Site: brandenburg
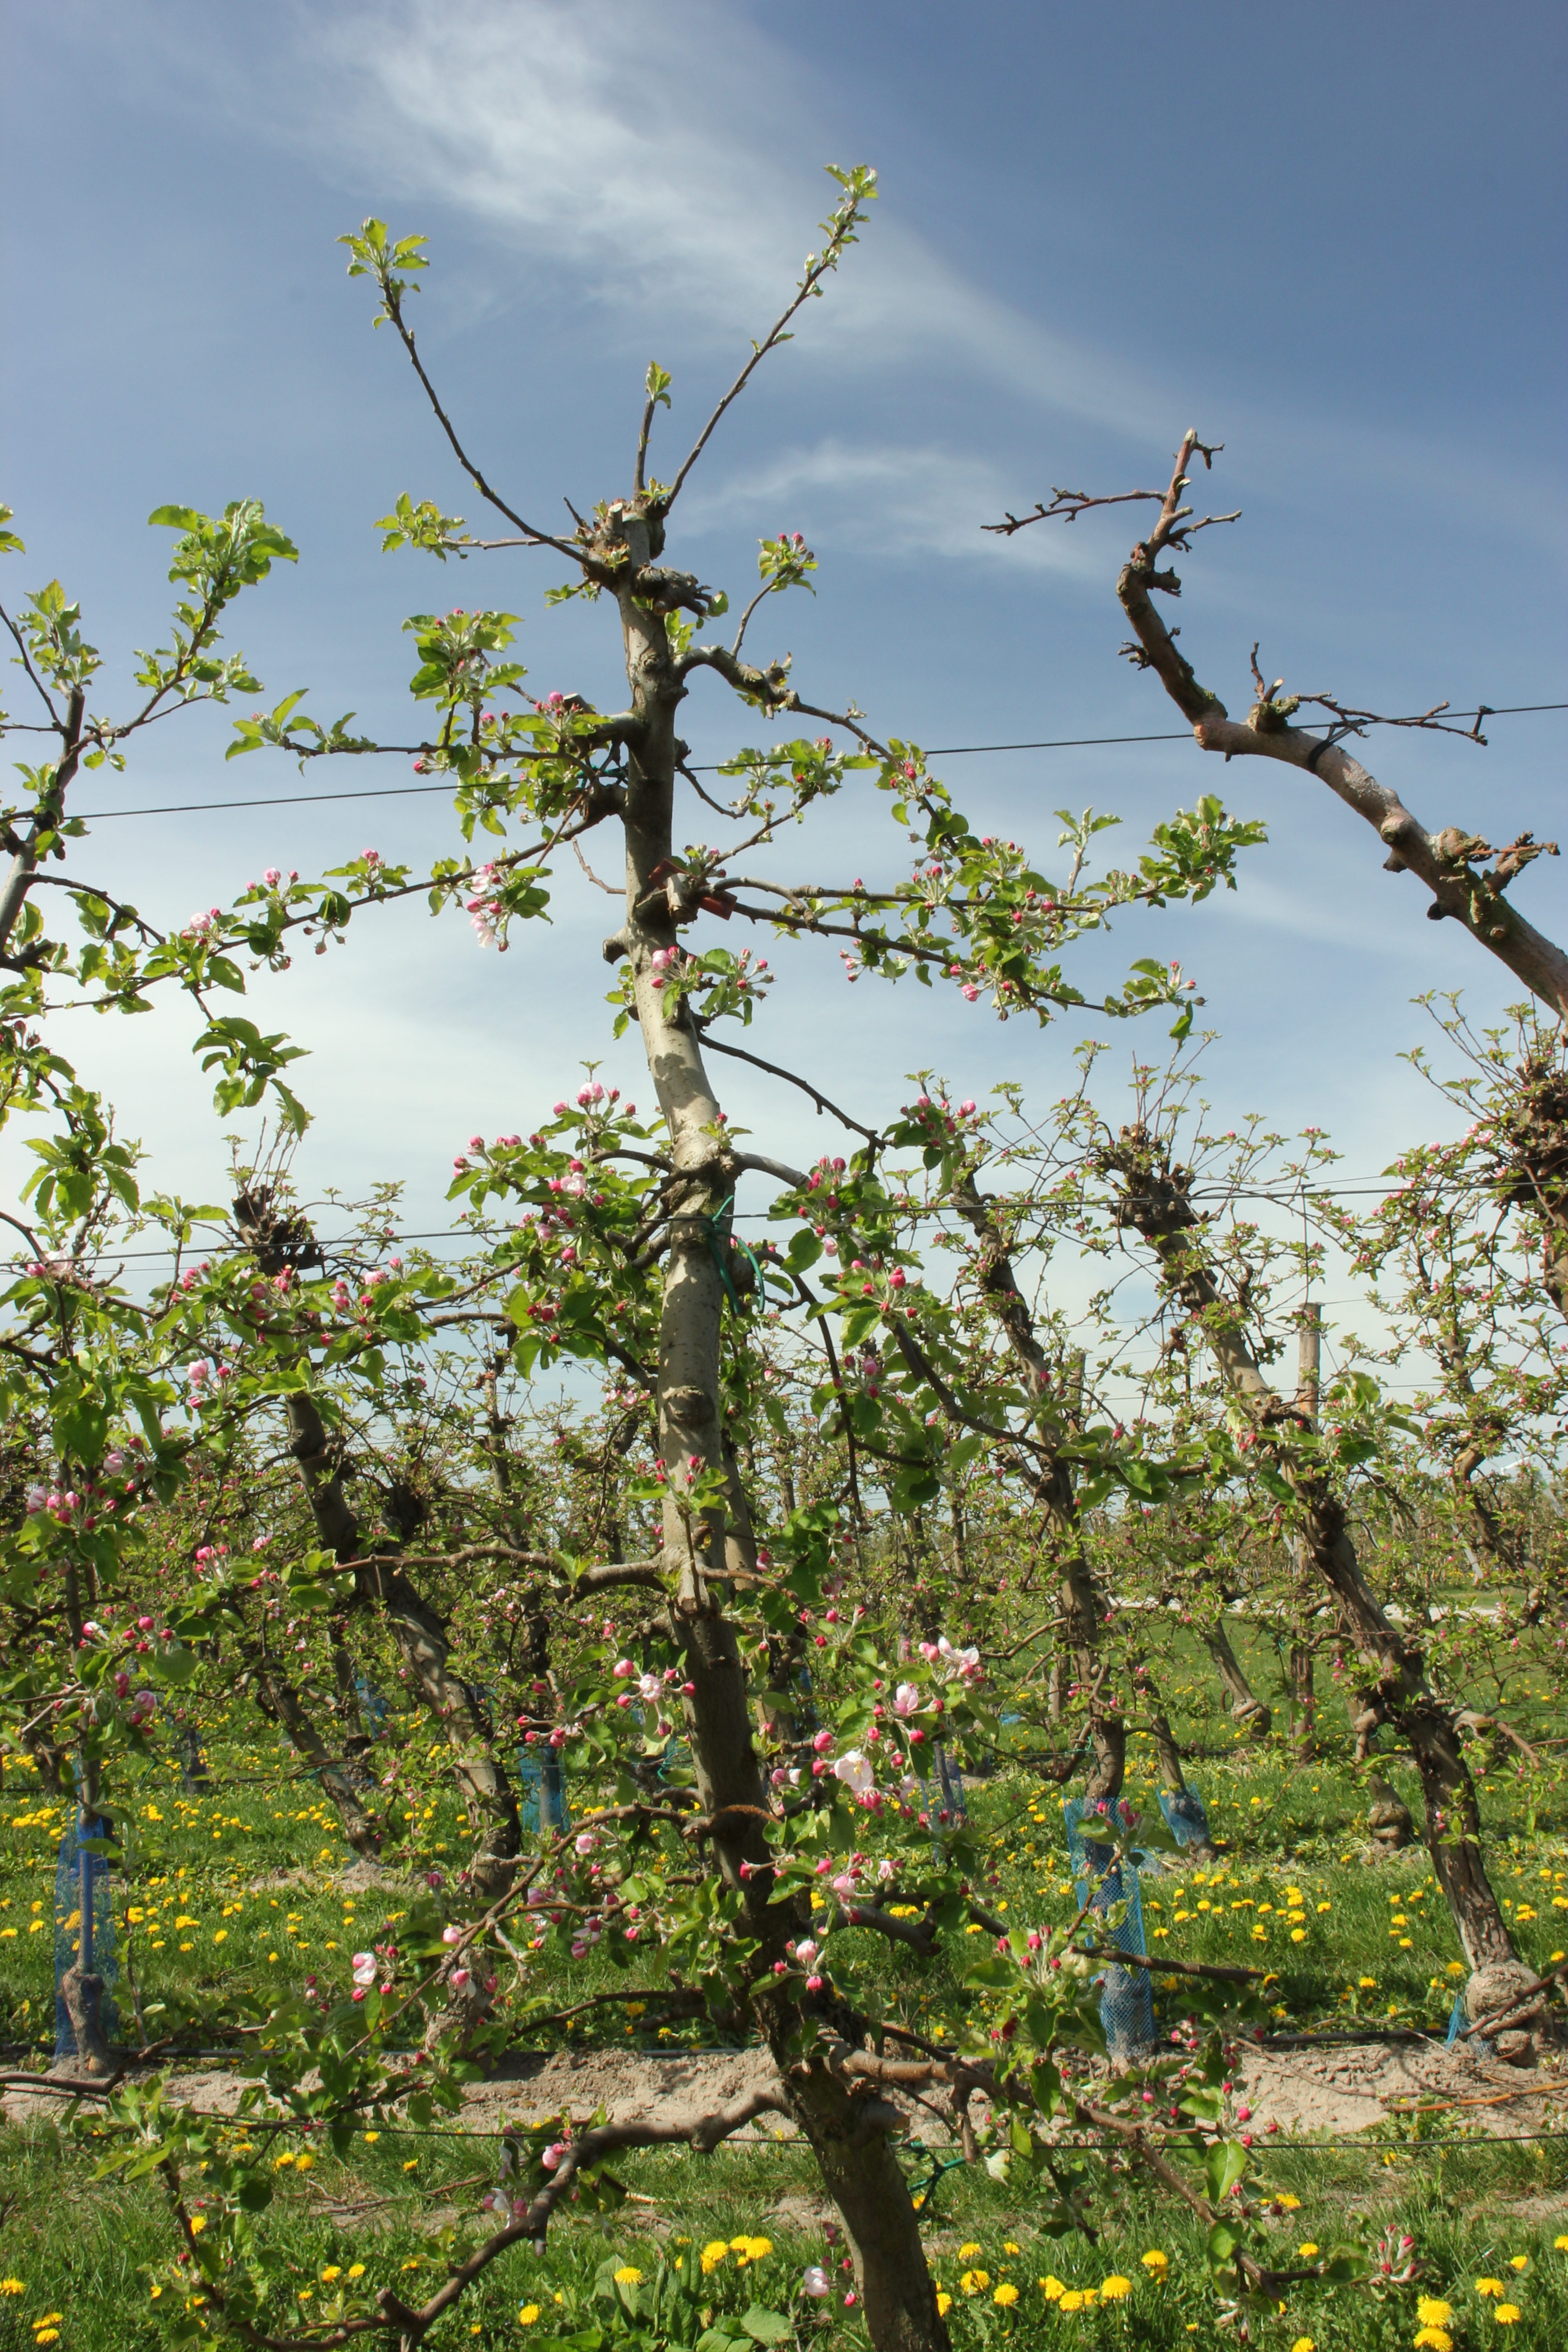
Growth stage (BBCH 57): Inflorescence emergence